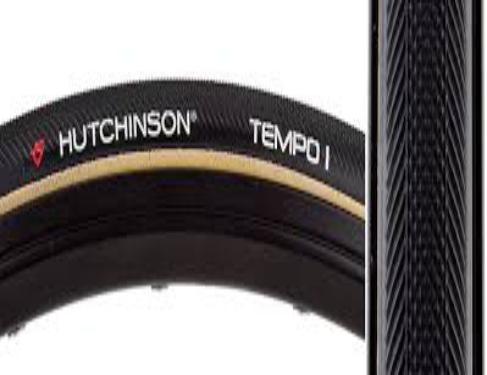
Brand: hutchinson tires
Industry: Transportation